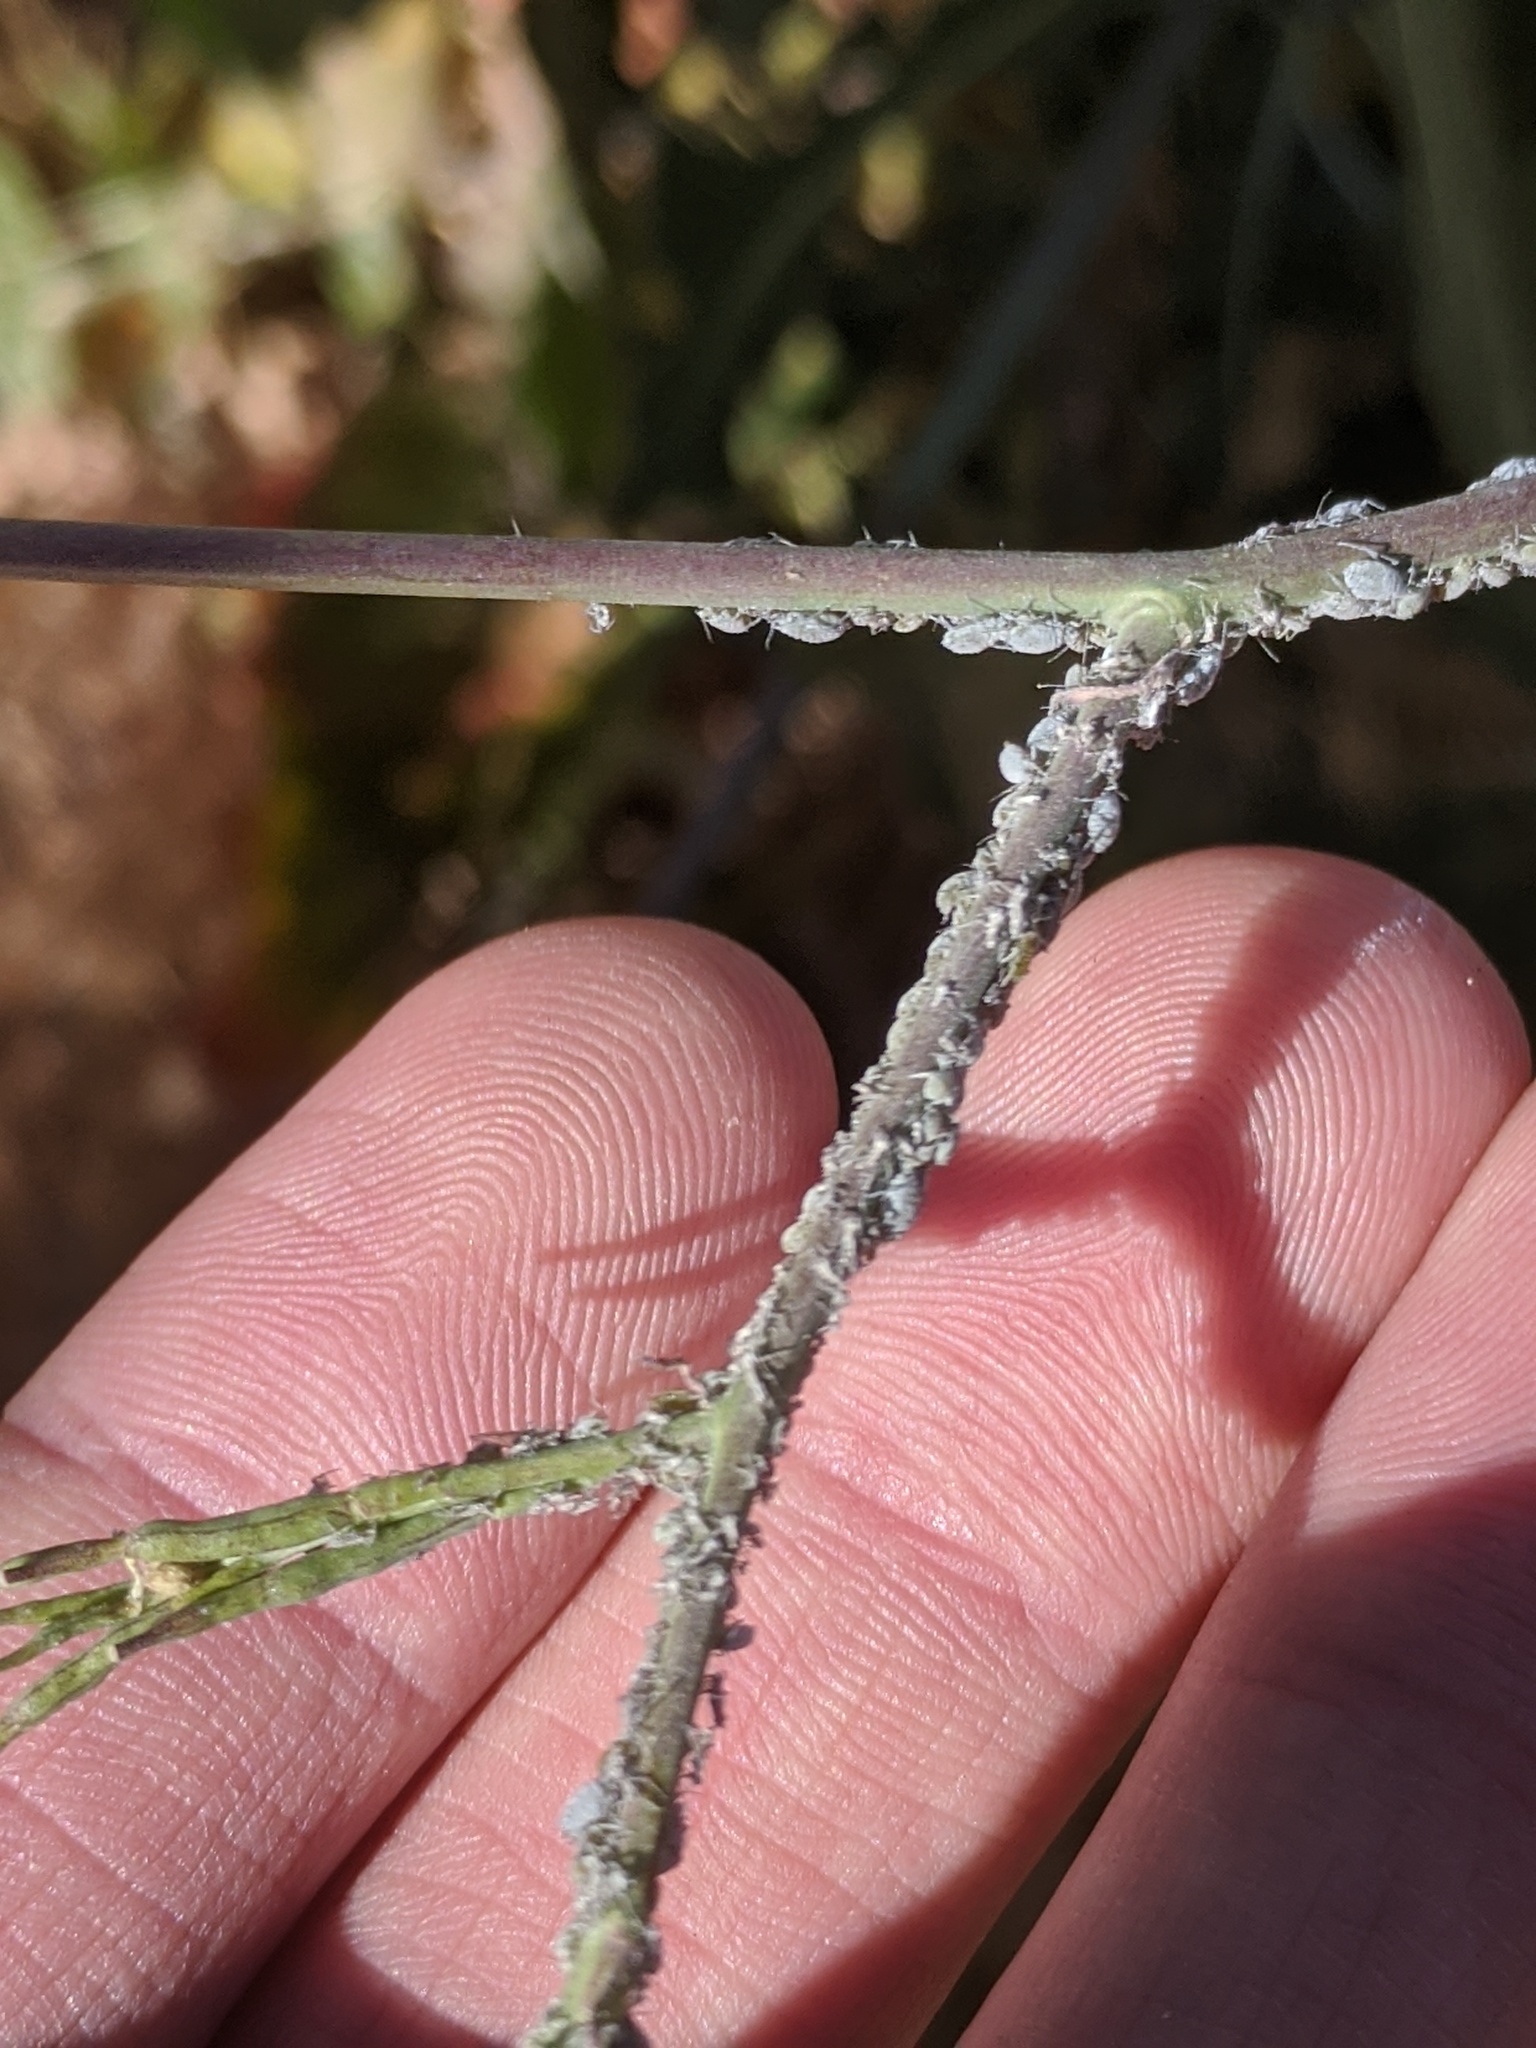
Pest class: cabbage_aphid